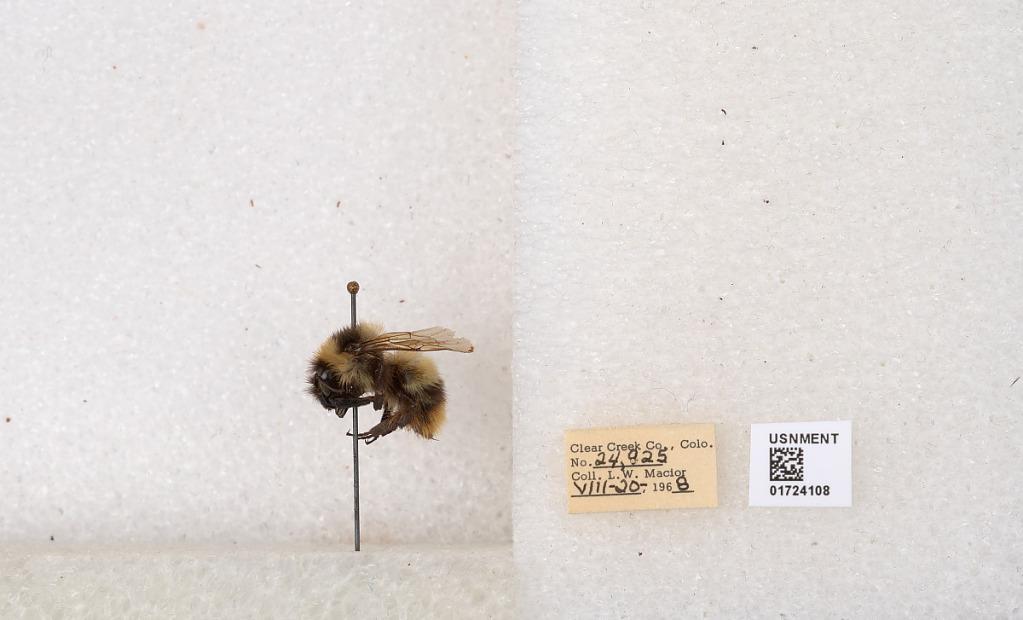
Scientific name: Bombus kirbyellus
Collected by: L. Macior
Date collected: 1968-8-20
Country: United States
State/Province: Colorado
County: Clear Creek
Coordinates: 39.6891, -105.644